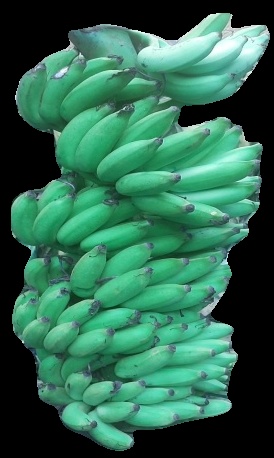
Variety: elakki-bale
Grade: grade1